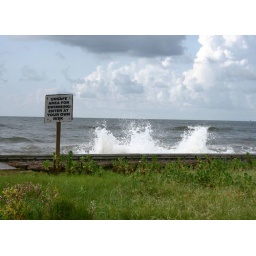
This property is being saved by a wall of sand and metal. We will see how long it last.